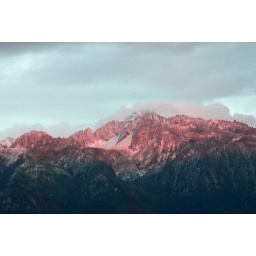
snowy mountains in the setting sun turn pink